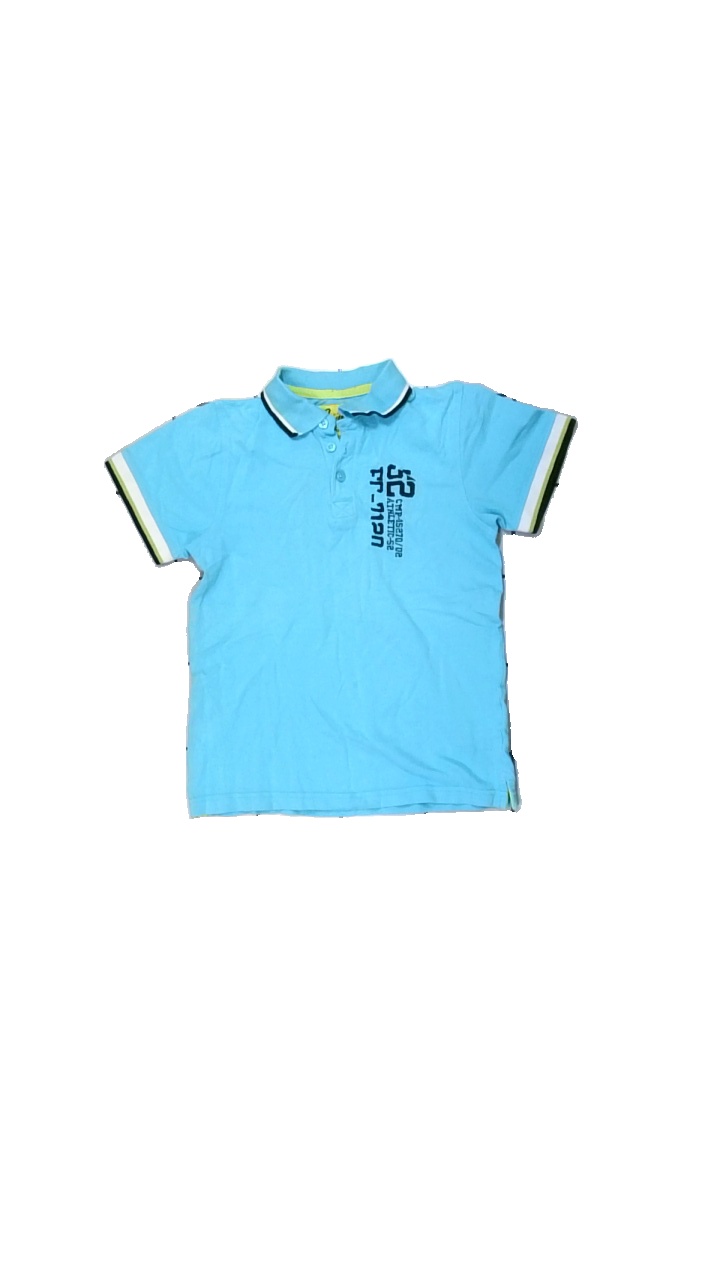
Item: Top (Children)
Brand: Kappahl
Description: blå pike med text fram
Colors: Black, Blue, White
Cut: Regular
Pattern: Other
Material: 100% cotton
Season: All
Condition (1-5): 5
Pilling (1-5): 5
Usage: Reuse
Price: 50-100